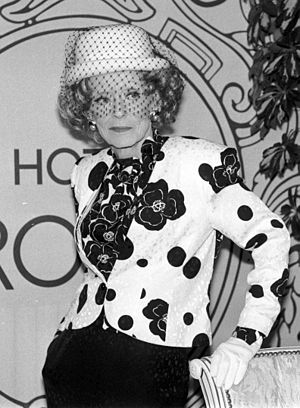
Bette Davis
Bette Davis (1987)
Bette Davis [udtales Betty] var amerikansk filmskuespiller.